Khaan Dost

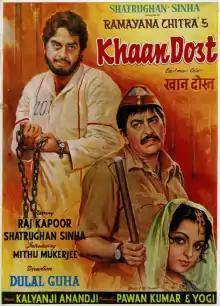
Movie Poster

Khaan Dost is a 1976 Bollywood action film directed by Dulal Guha. The film was remade in Telugu as "Mosagadu".